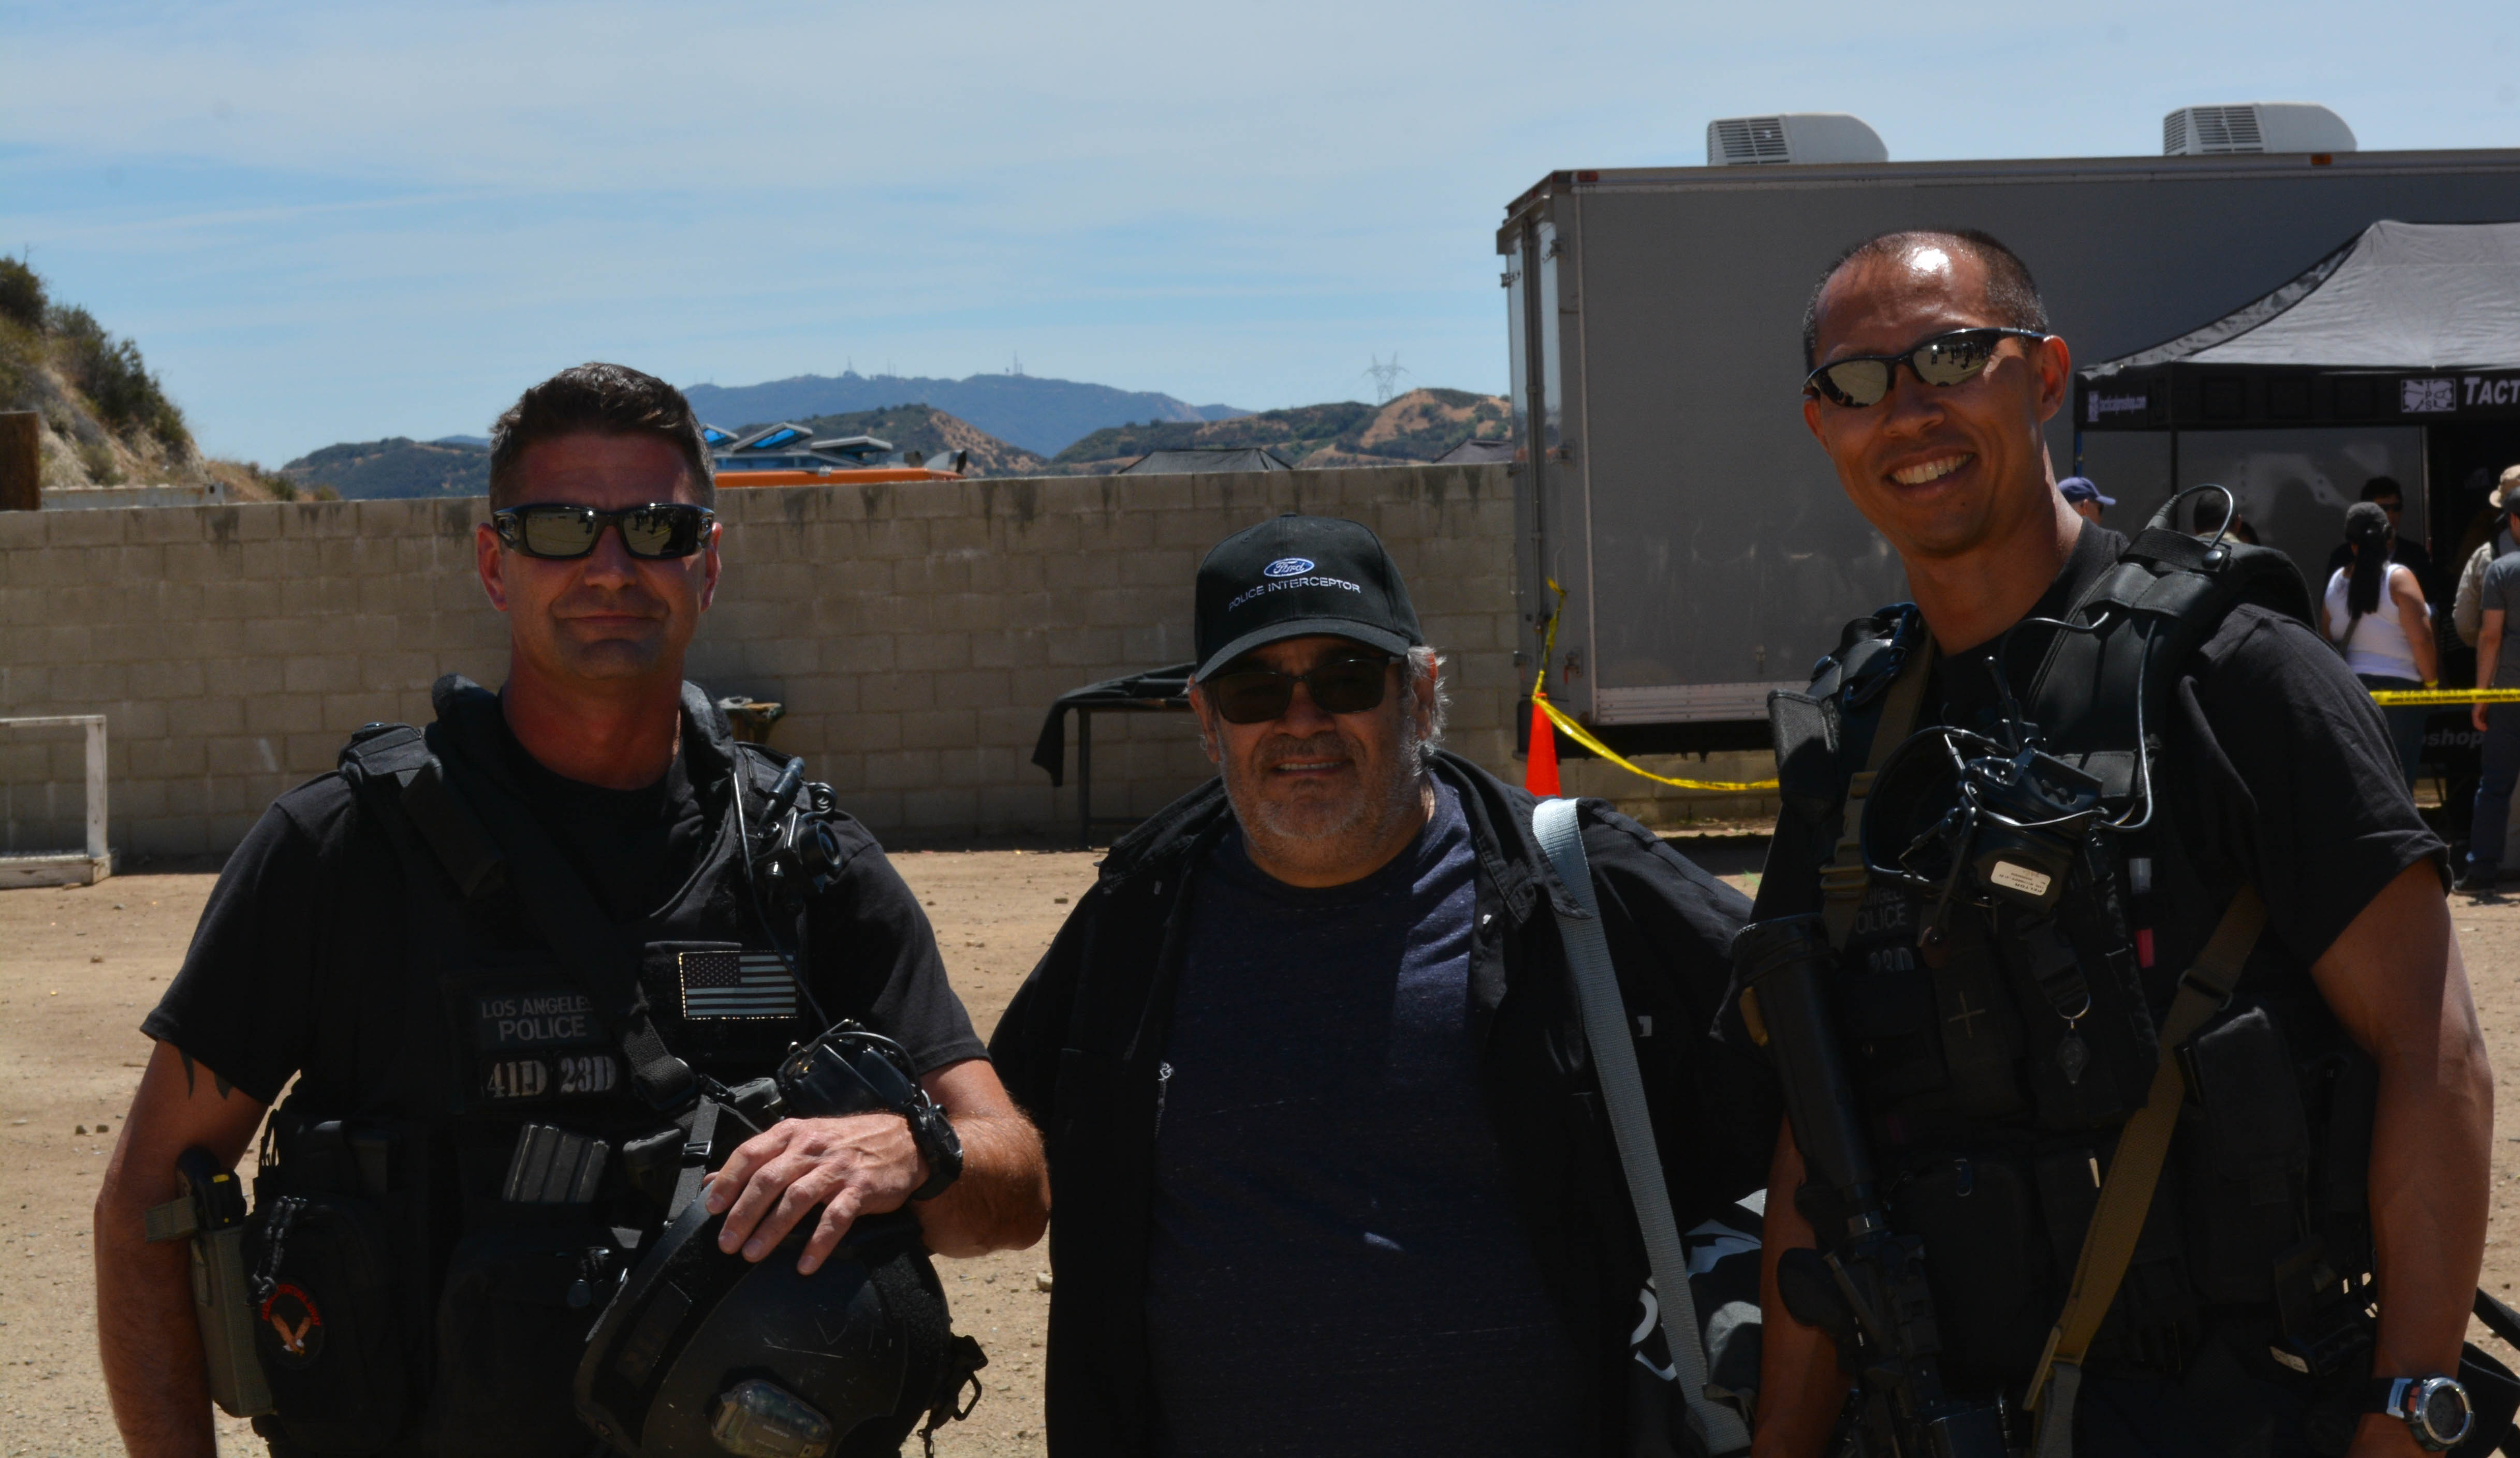
military, soldier, army, profession, troop, air force, militia, military police, military officer